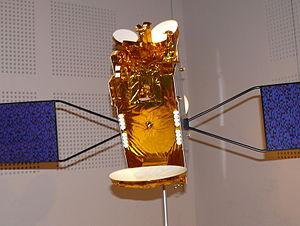
Maquette échelle 1/10 du satellite Stellat, un Spacebus 3000B3
Spacebus est le nom donné à la famille de plates-formes pour satellites de télécommunications géostationnaires développée à partir des années 1980 par Aérospatiale, devenue ensuite Alcatel Space en 1998, puis Alcatel Alenia Space en 2005, puis Thales Alenia Space en 2007, dans le Centre spatial de Cannes - Mandelieu.
Eutelsat 5 West A, anciennement Atlantic Bird 3, est un satellite de télécommunications appartenant à l'opérateur Eutelsat. Situé à 5° ouest, il diffuse des chaînes de télévision, des radios ainsi que d'autres données numériques. Développé pour le compte de France Telecom, il est revenu peu après son lancement à l'opérateur Eutelsat. Il est entré en service opérationnel début septembre 2002. Sa durée de vie estimée est de 12 ans.